Rachel Hamilton

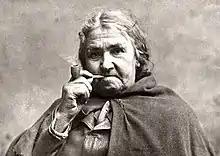

Rachel Molly Hamilton, also known as Big Rachel, (1829–1899) was an Irish-born woman who was a special constable during the Partick Riots in Glasgow in 1875.